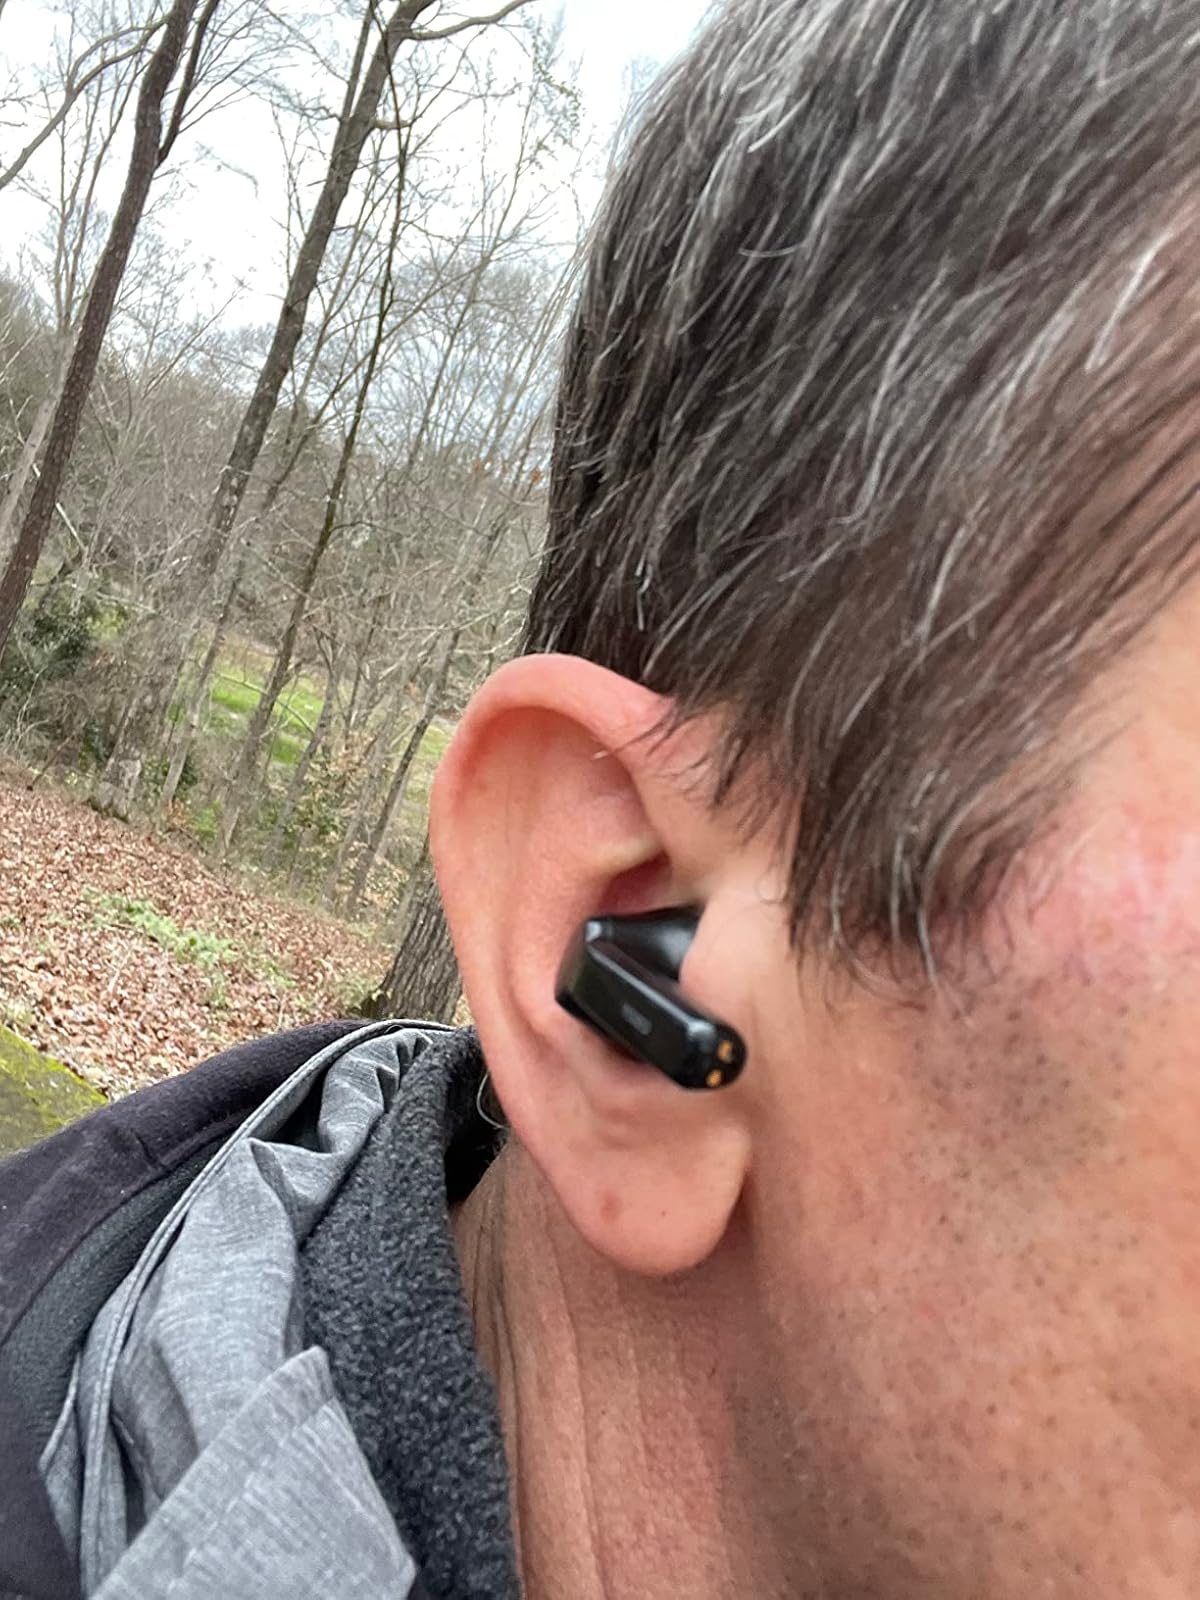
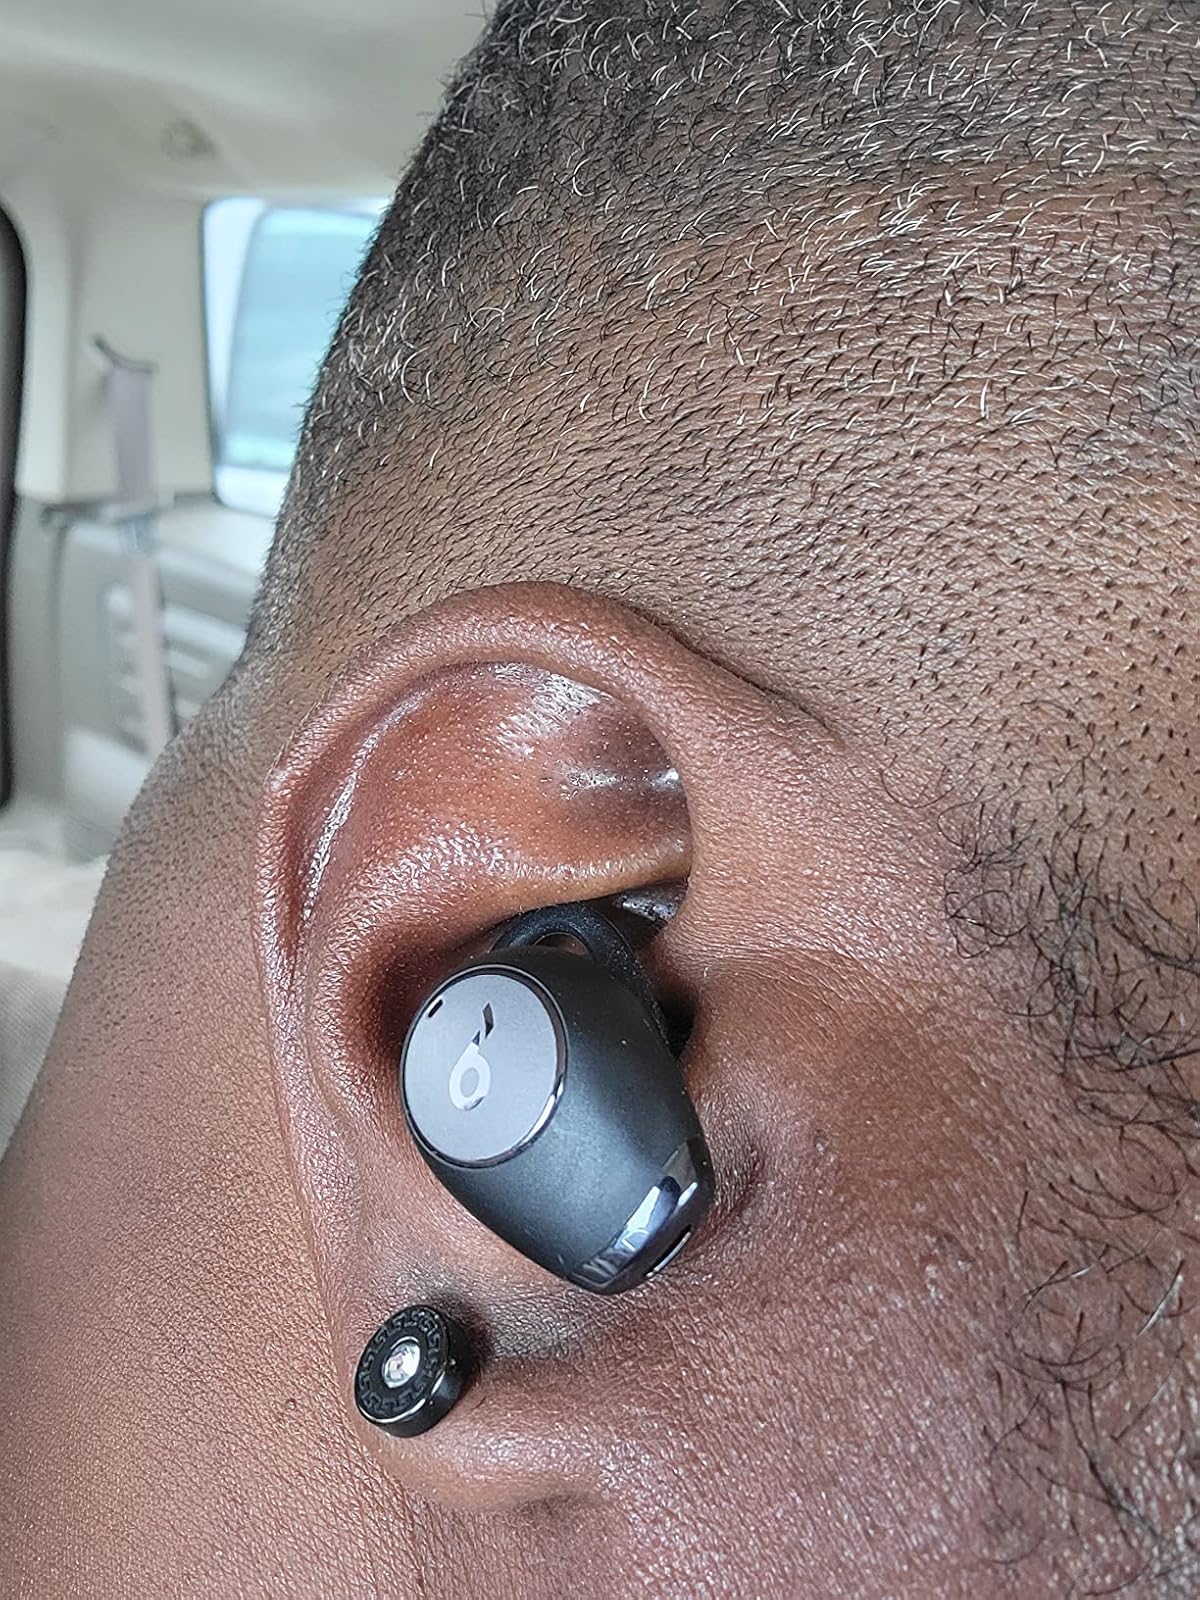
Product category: earbuds
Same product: no